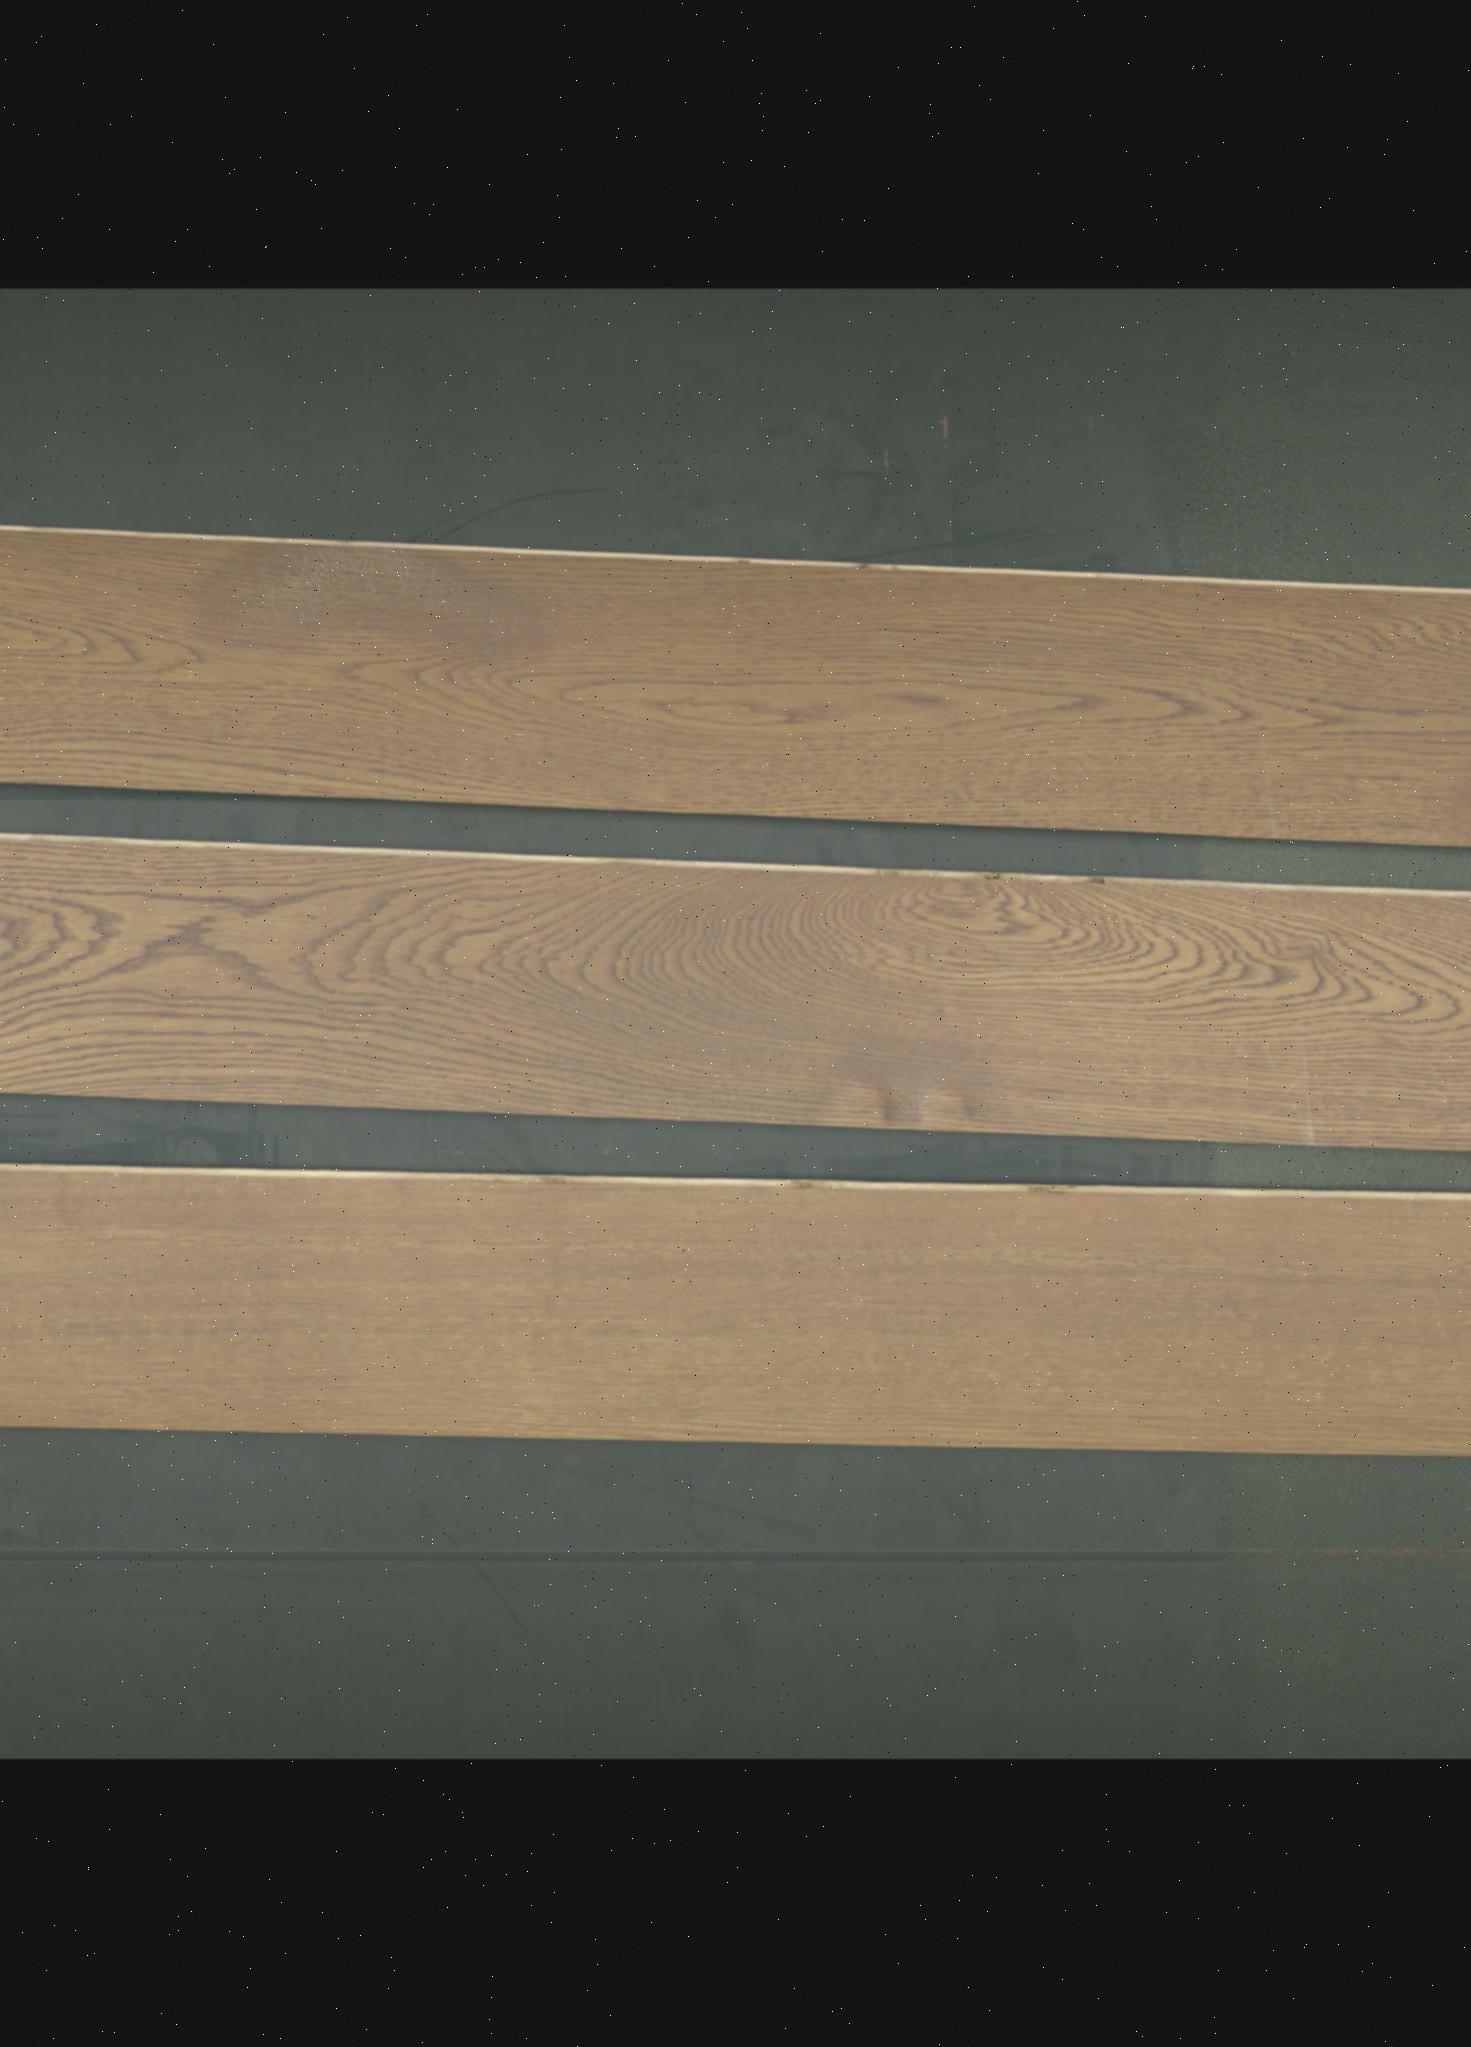
Label: mixers